Dienstag aus Licht

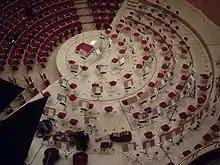
Stage of the Kölner Philharmonie, where the "Dienstags-Gruß" was premiered

As was the case for most of the operas in the "Licht" cycle, component sections of were commissioned and composed separately, and given seriatim premieres. The first component of this opera was in fact the first part of the entire "Licht" cycle to be composed: "Jahreslauf" (Course of the Years), which became the first act of "Dienstag", was originally written in 1977 as an independent piece for gagaku ensemble. Stockhausen finished it in Kyoto in the fall of 1977, and it was premiered by the Imperial Gagaku Ensemble at the Tokyo National Theatre on 31 October. This version is dedicated to Jaynee Stephens. A concert version for European instruments, with the slightly different title "Der Jahreslauf" (The Course of the Years), was performed in the Large Broadcasting Hall of the WDR, Cologne, on 10 February 1979. The day before the premiere, a studio recording was made for commercial release, and the same musicians participated in five staged performances of this act produced by the Paris Opera at the Opéra-Comique from 20 to 24 November 1979. It was while working on this piece in Japan that the idea occurred to him of composing a seven-part cycle of operas, all based on a single, multi-layered musical formula. In the spring of 1991 Stockhausen added a narrative frame for Michael and Lucifer.